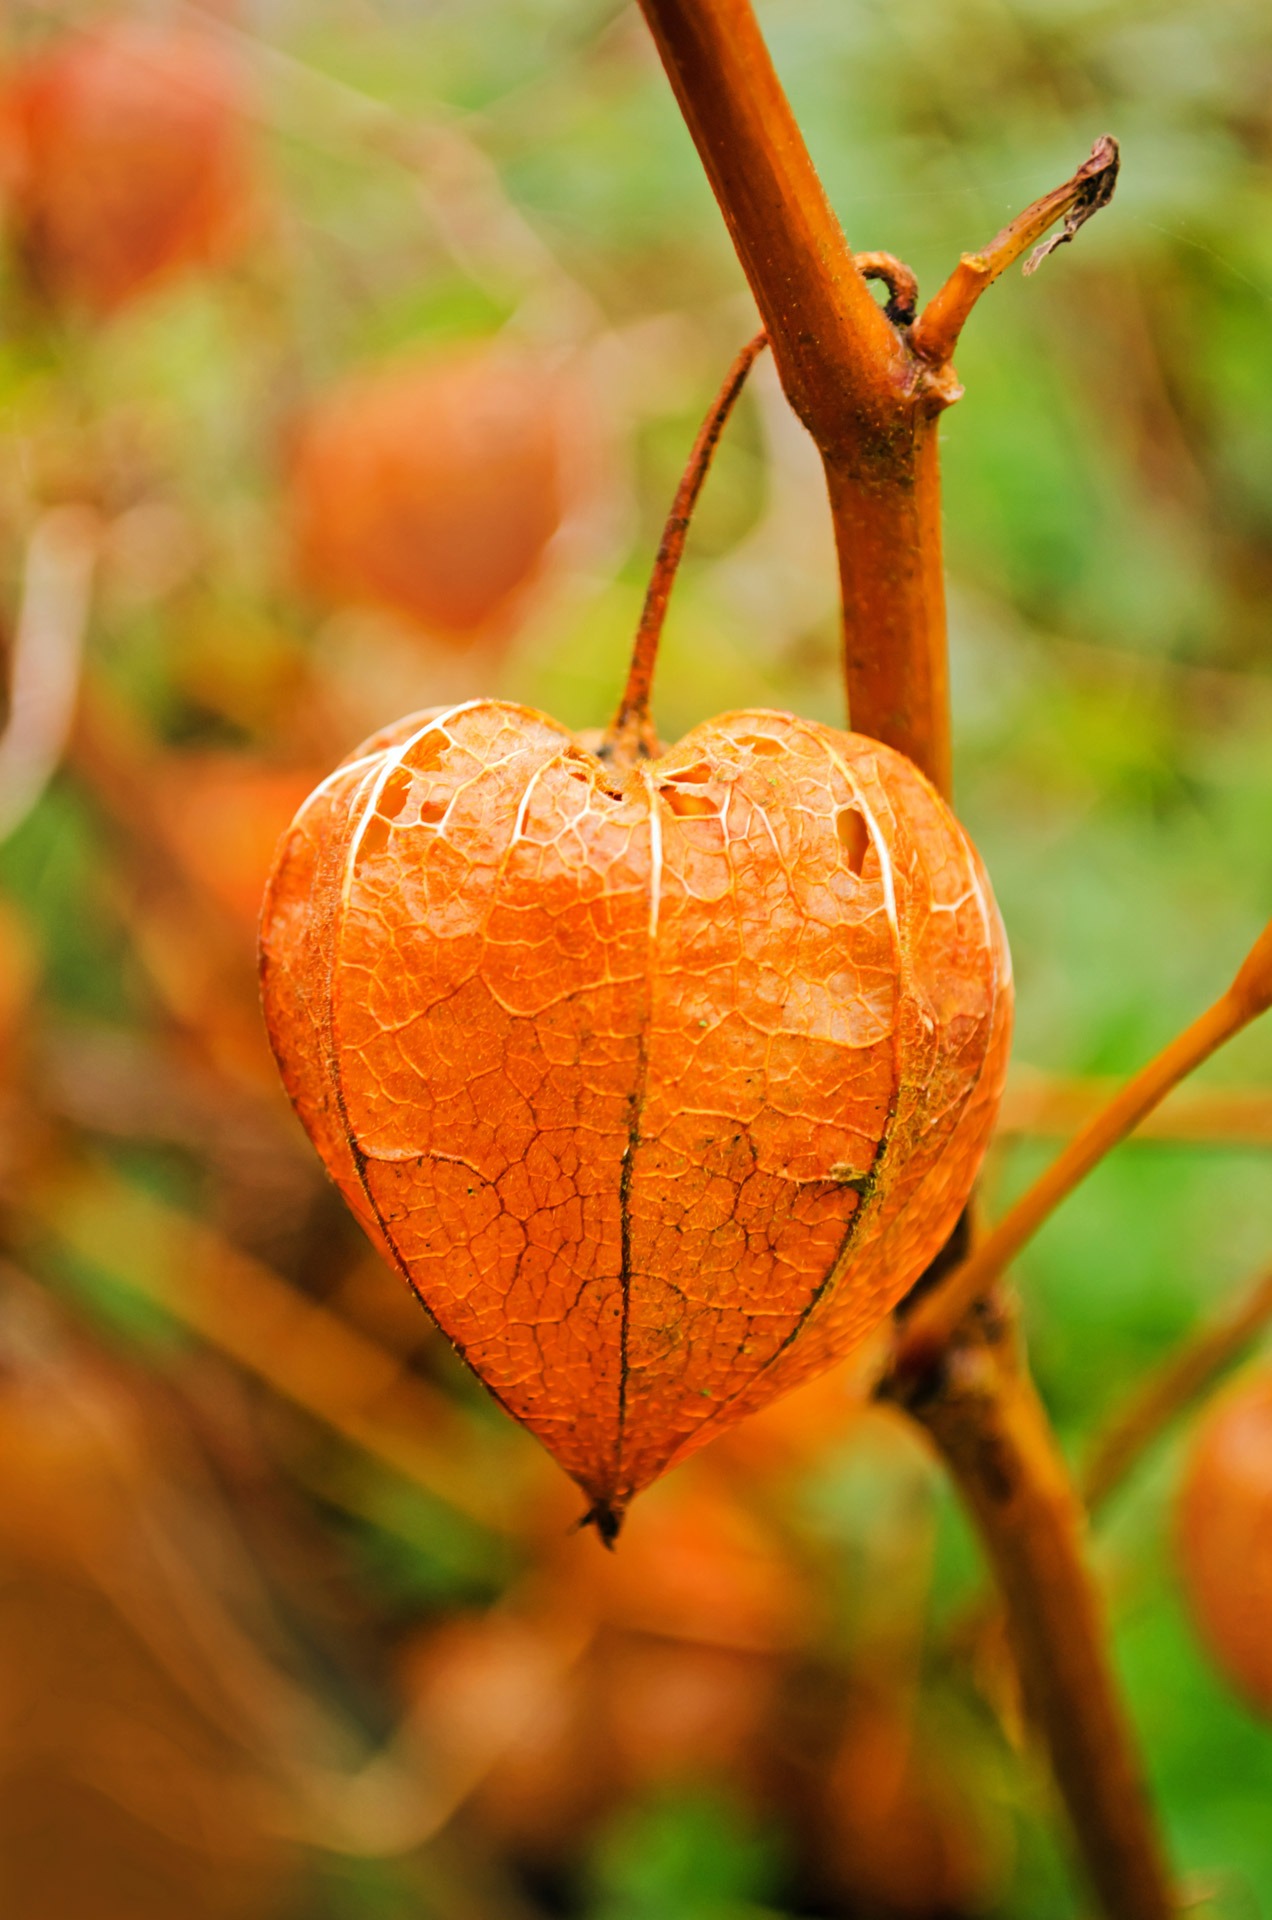
tree, nature, branch, plant, fruit, berry, sweet, sunlight, leaf, fall, flower, isolated, orange, food, culinary, produce, tropical, autumn, juicy, healthy, dessert, flora, delicious, perennial, season, close up, eating, tasty, oriental, vitamins, edible, peruvian, physalis, diospyros, macro photography, gooseberry, flowering plant, plant stem, woody plant, land plant, ground cherry, winter cherry